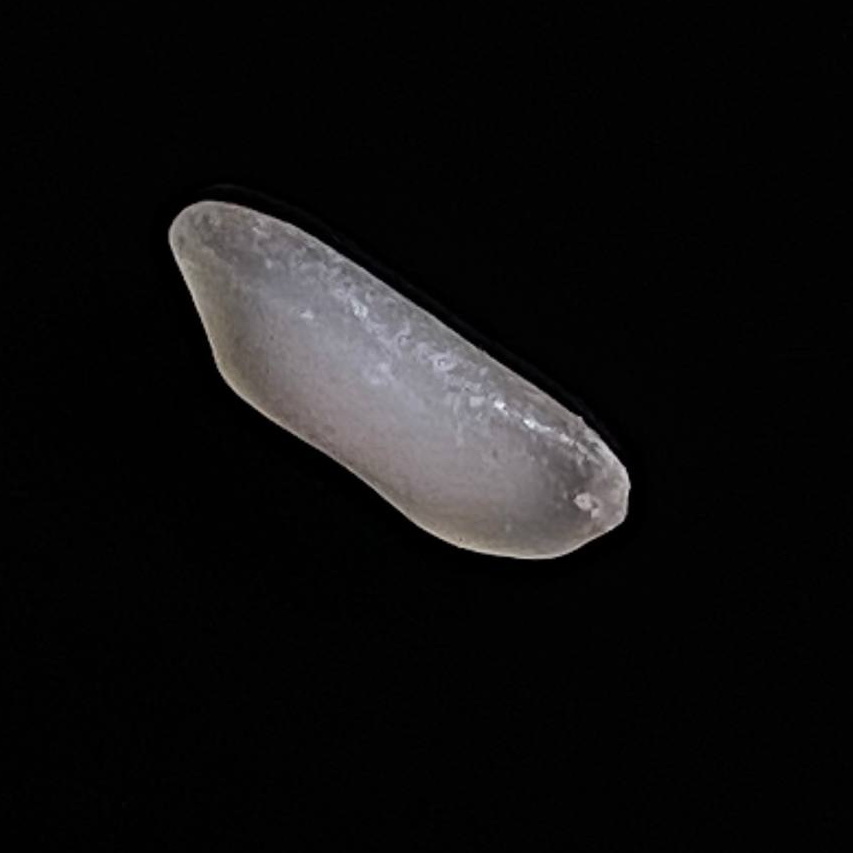
Rice variety: BR29